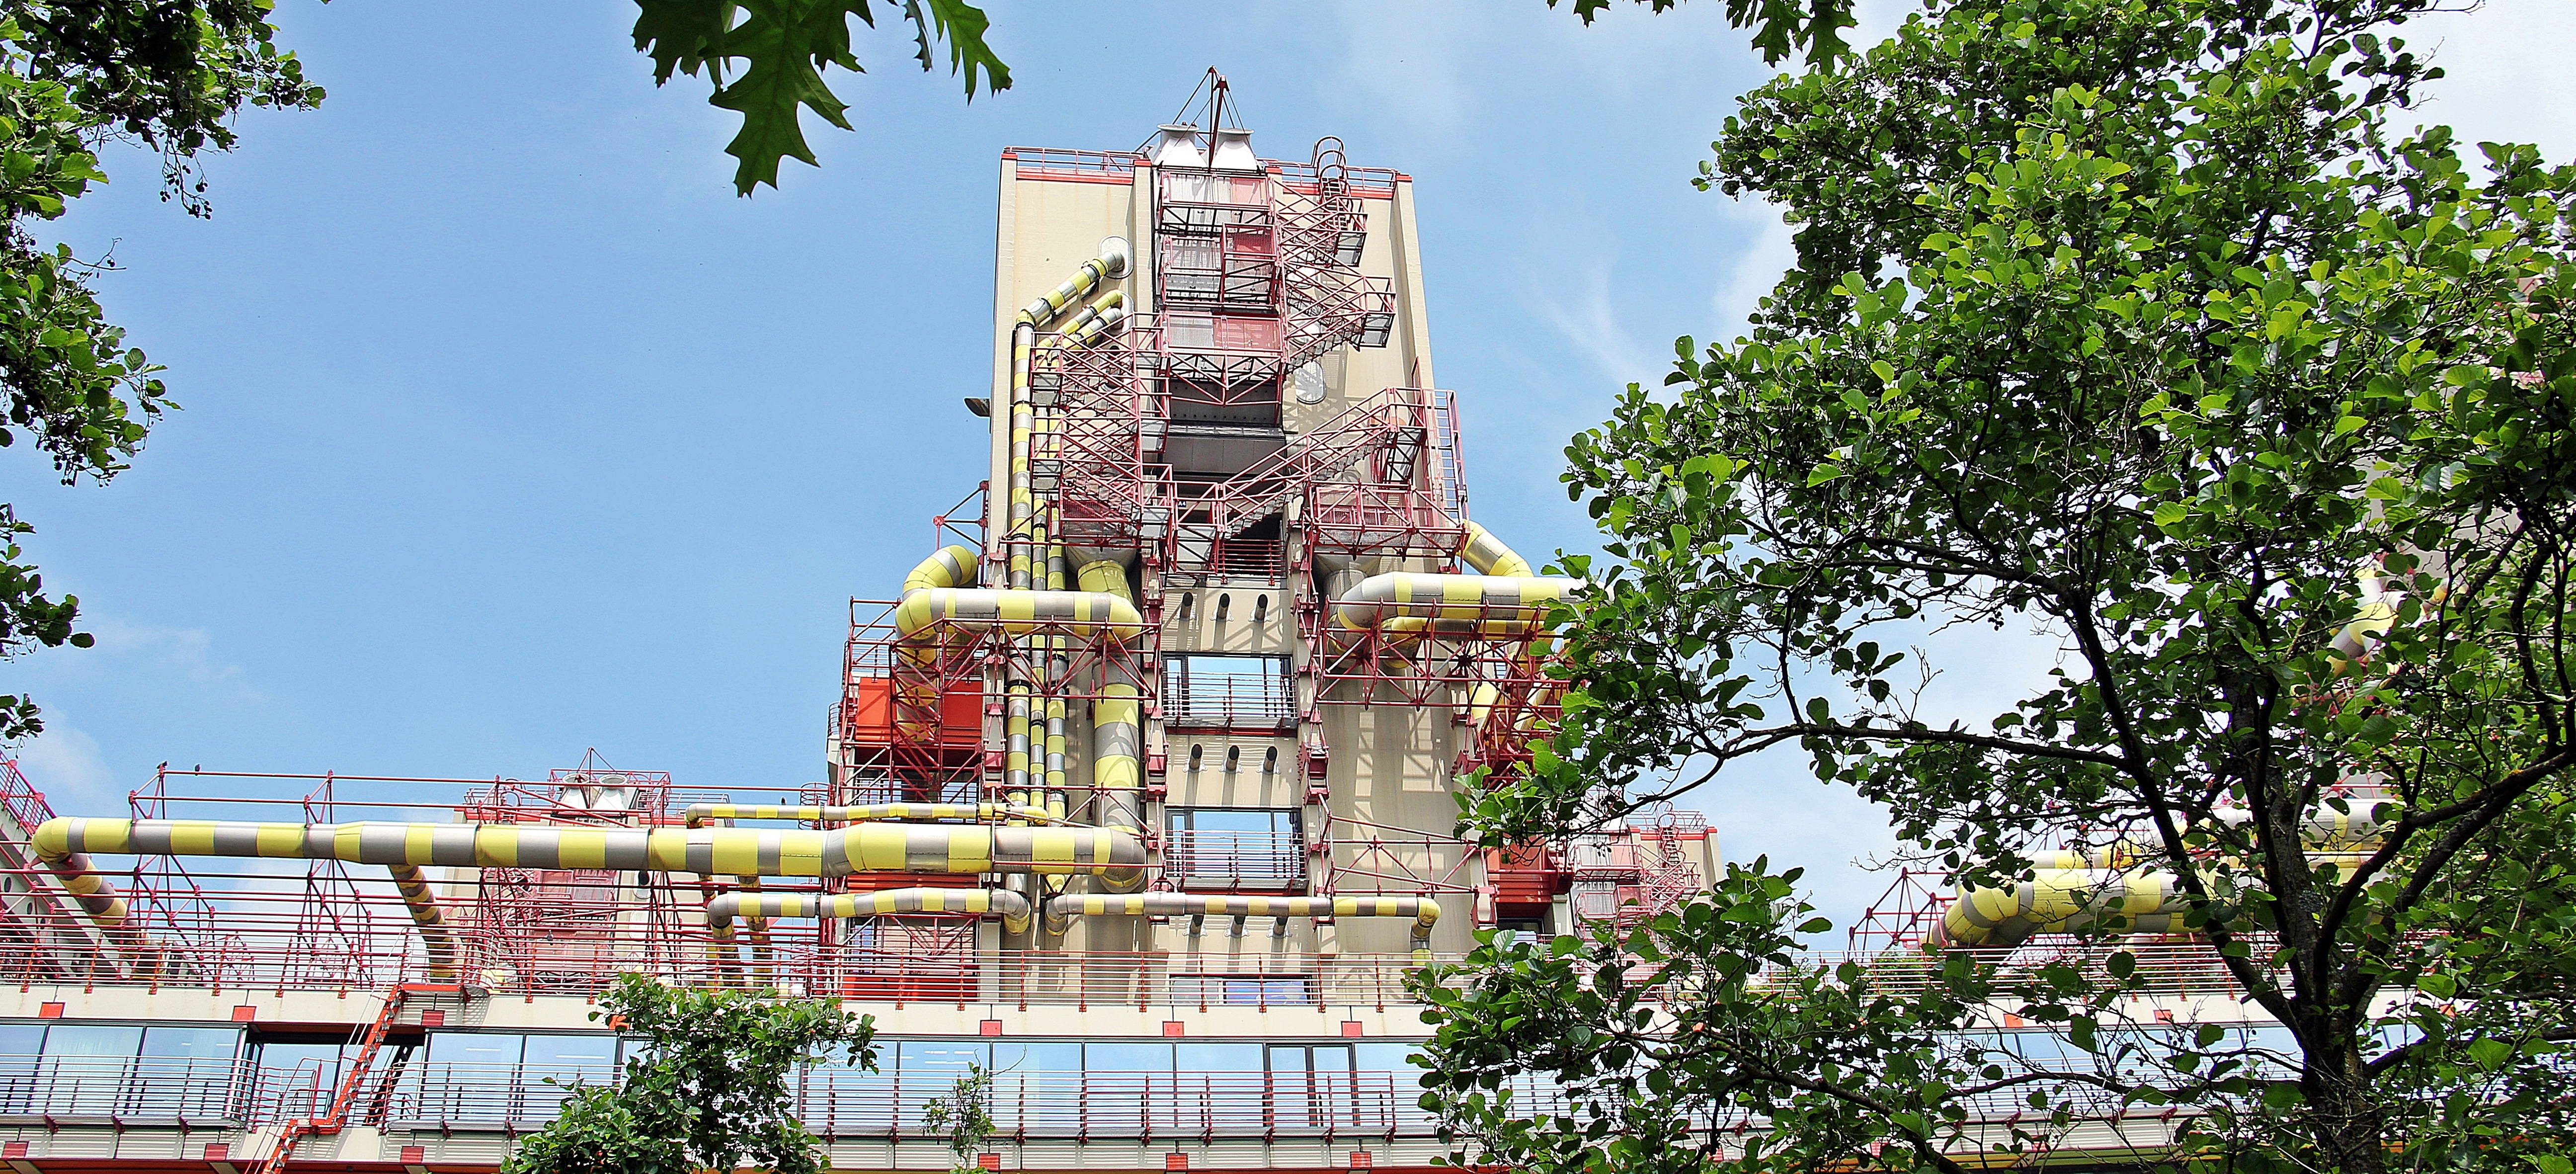
architecture, building, recreation, amusement park, tower, park, landmark, tourism, temple, resort, university, germany, hospital, clinic, large, huge, unusual, aachen, north rhine westphalia, historic preservation, view details, universit tsklinik, universit tsmedizin, medical faculty, uniklinik, technical modern, structuralism, ventilation pipes, similar factory, high tech architecture, building cutout, outdoor recreation